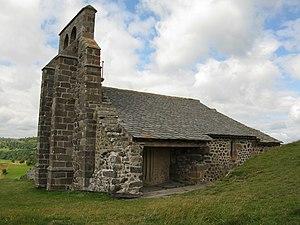
Vue de trois-quart sur la chapelle Saint-Antoine depuis le sud. Sur la gauche, le clocher à peigne. Au centre, la porte d'entrée. La toiture principale est couverte d'ardoises. La toiture du choeur est couverte de lauzes. Sur la droite du clocher, un escalier extérieur en pierre permet d'accéder au clocher.